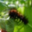
Label: caterpillar